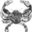
Label: cra